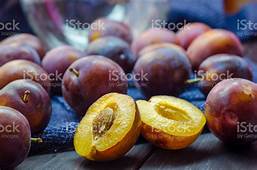
Label: others